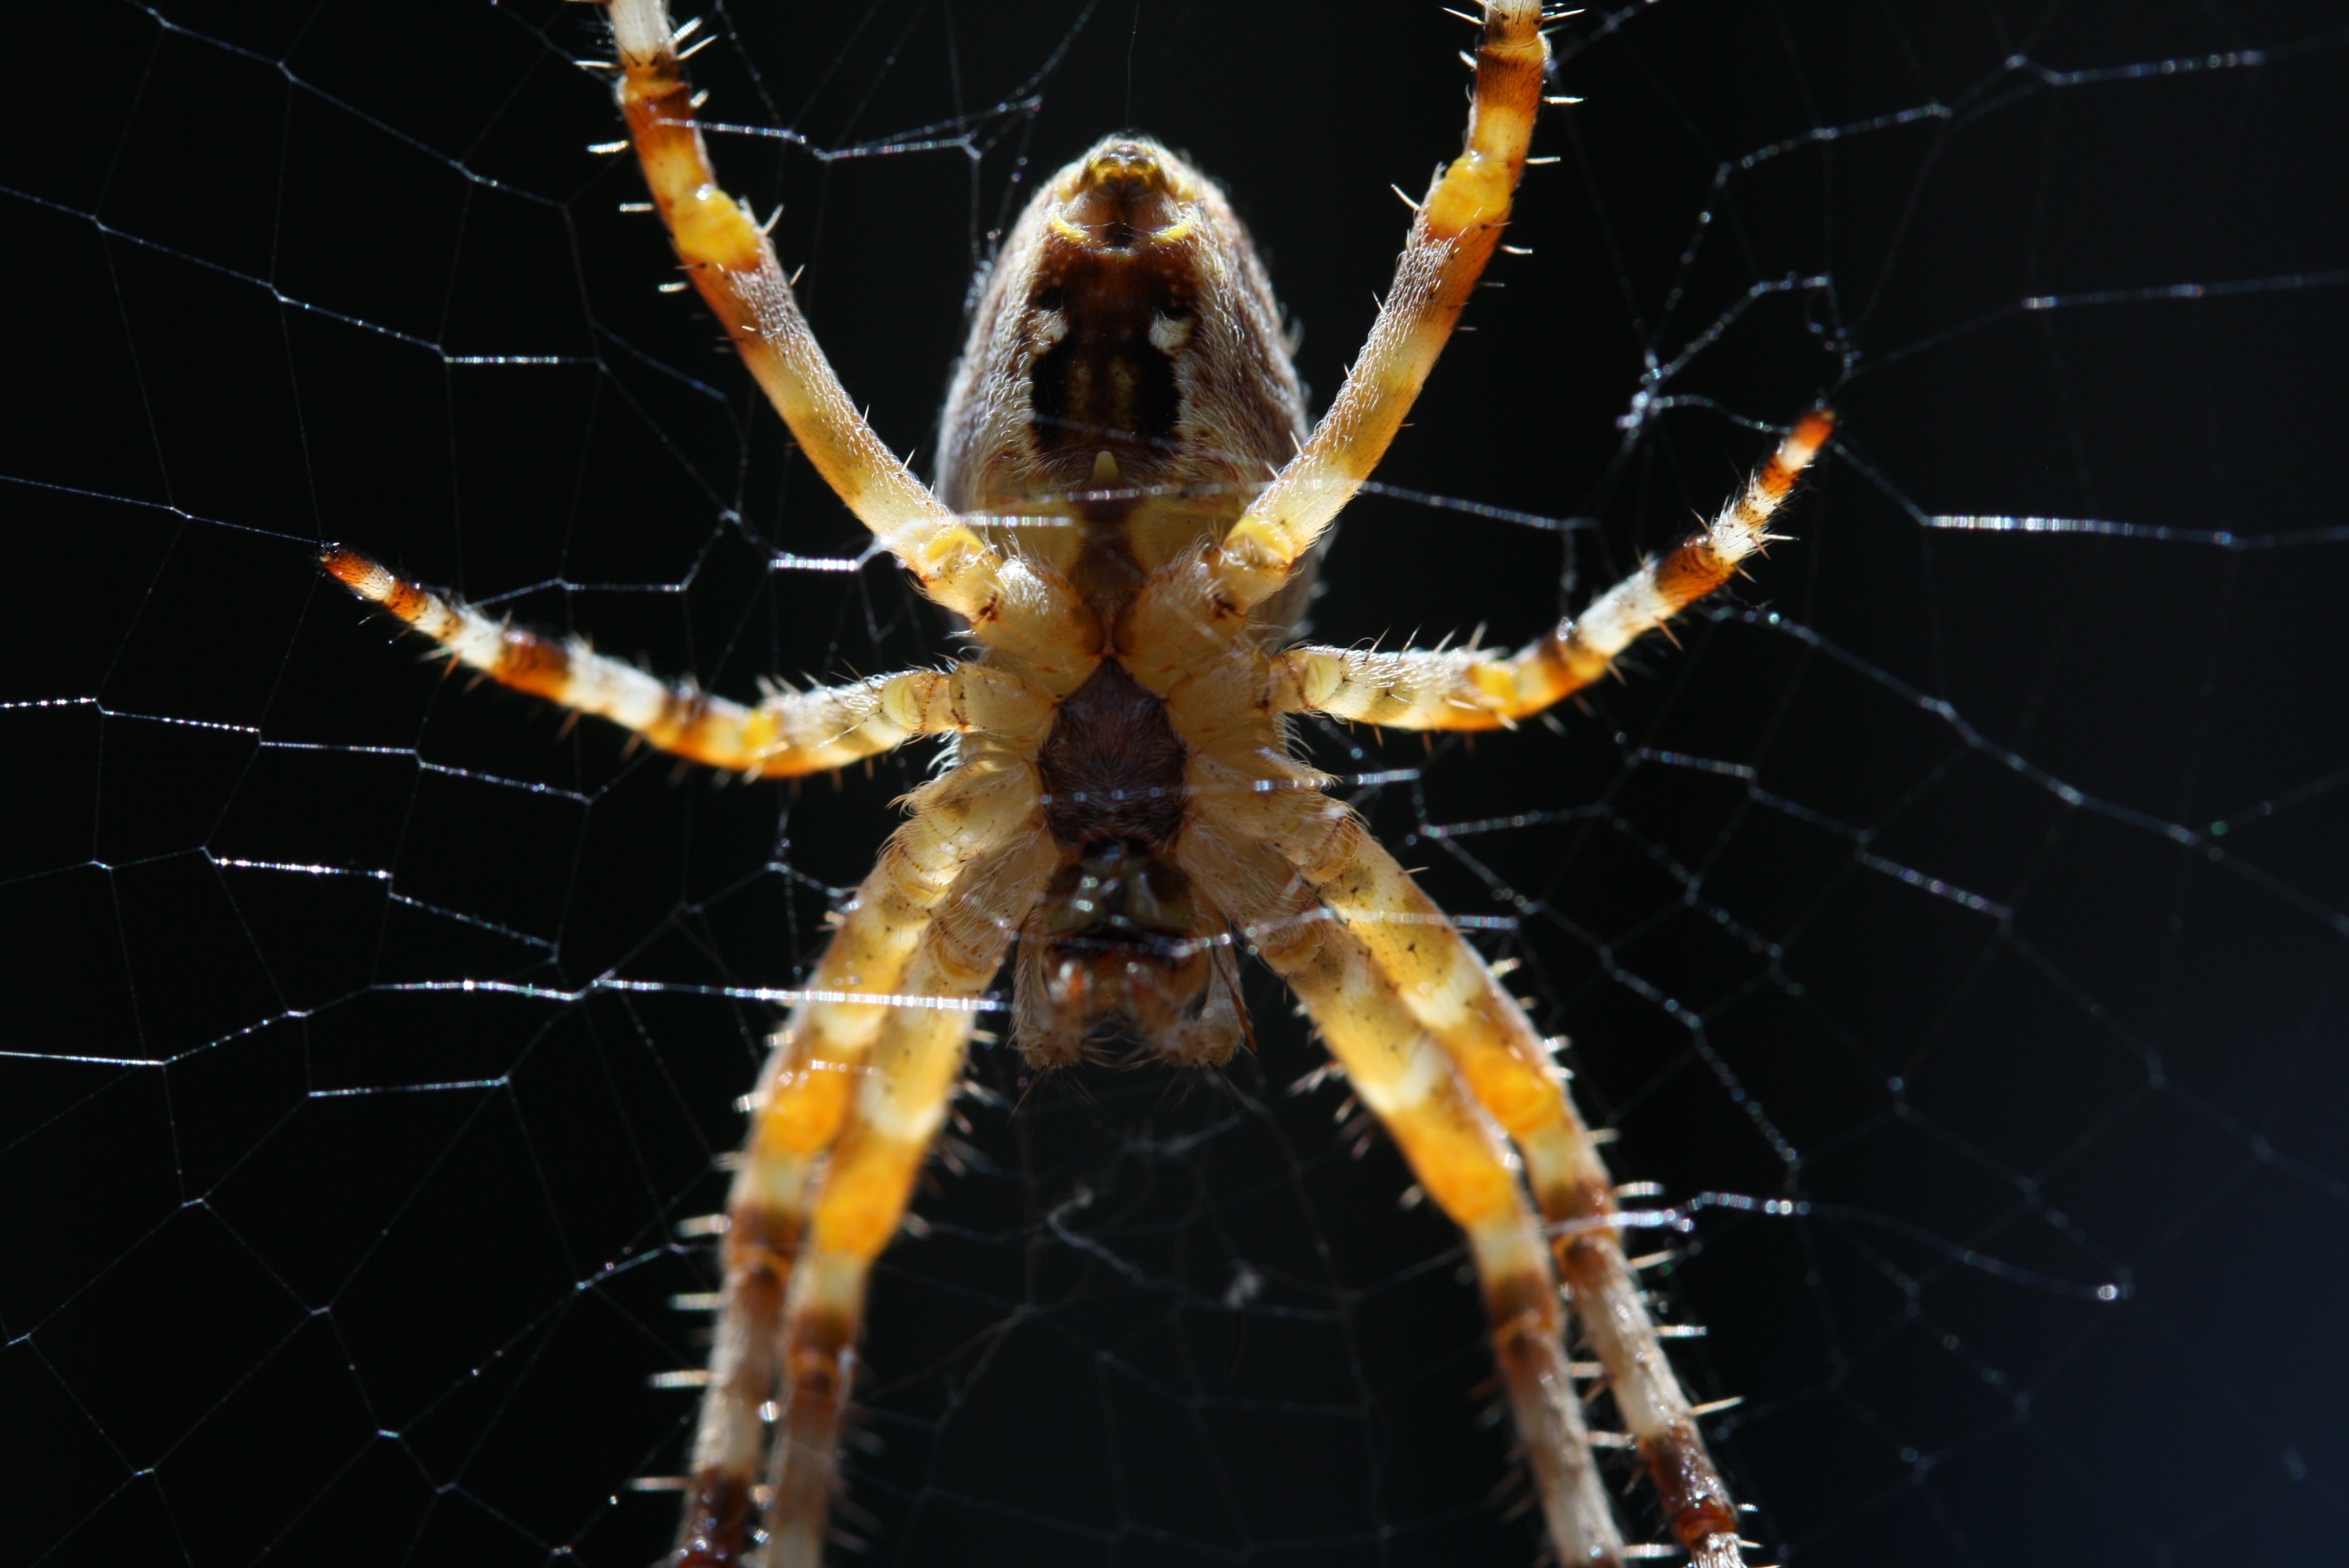
nature, forest, insect, macro, close, fauna, invertebrate, cobweb, spider, arachnid, argiope, network, animal world, macro photography, arthropod, insect macro, european garden spider, araneus, spider macro, orb weaver spider